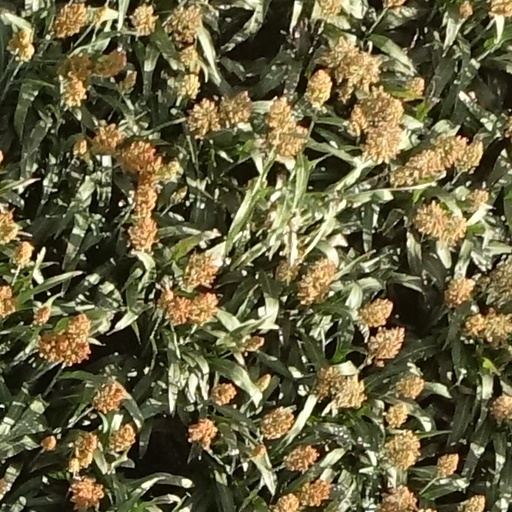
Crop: sorghum